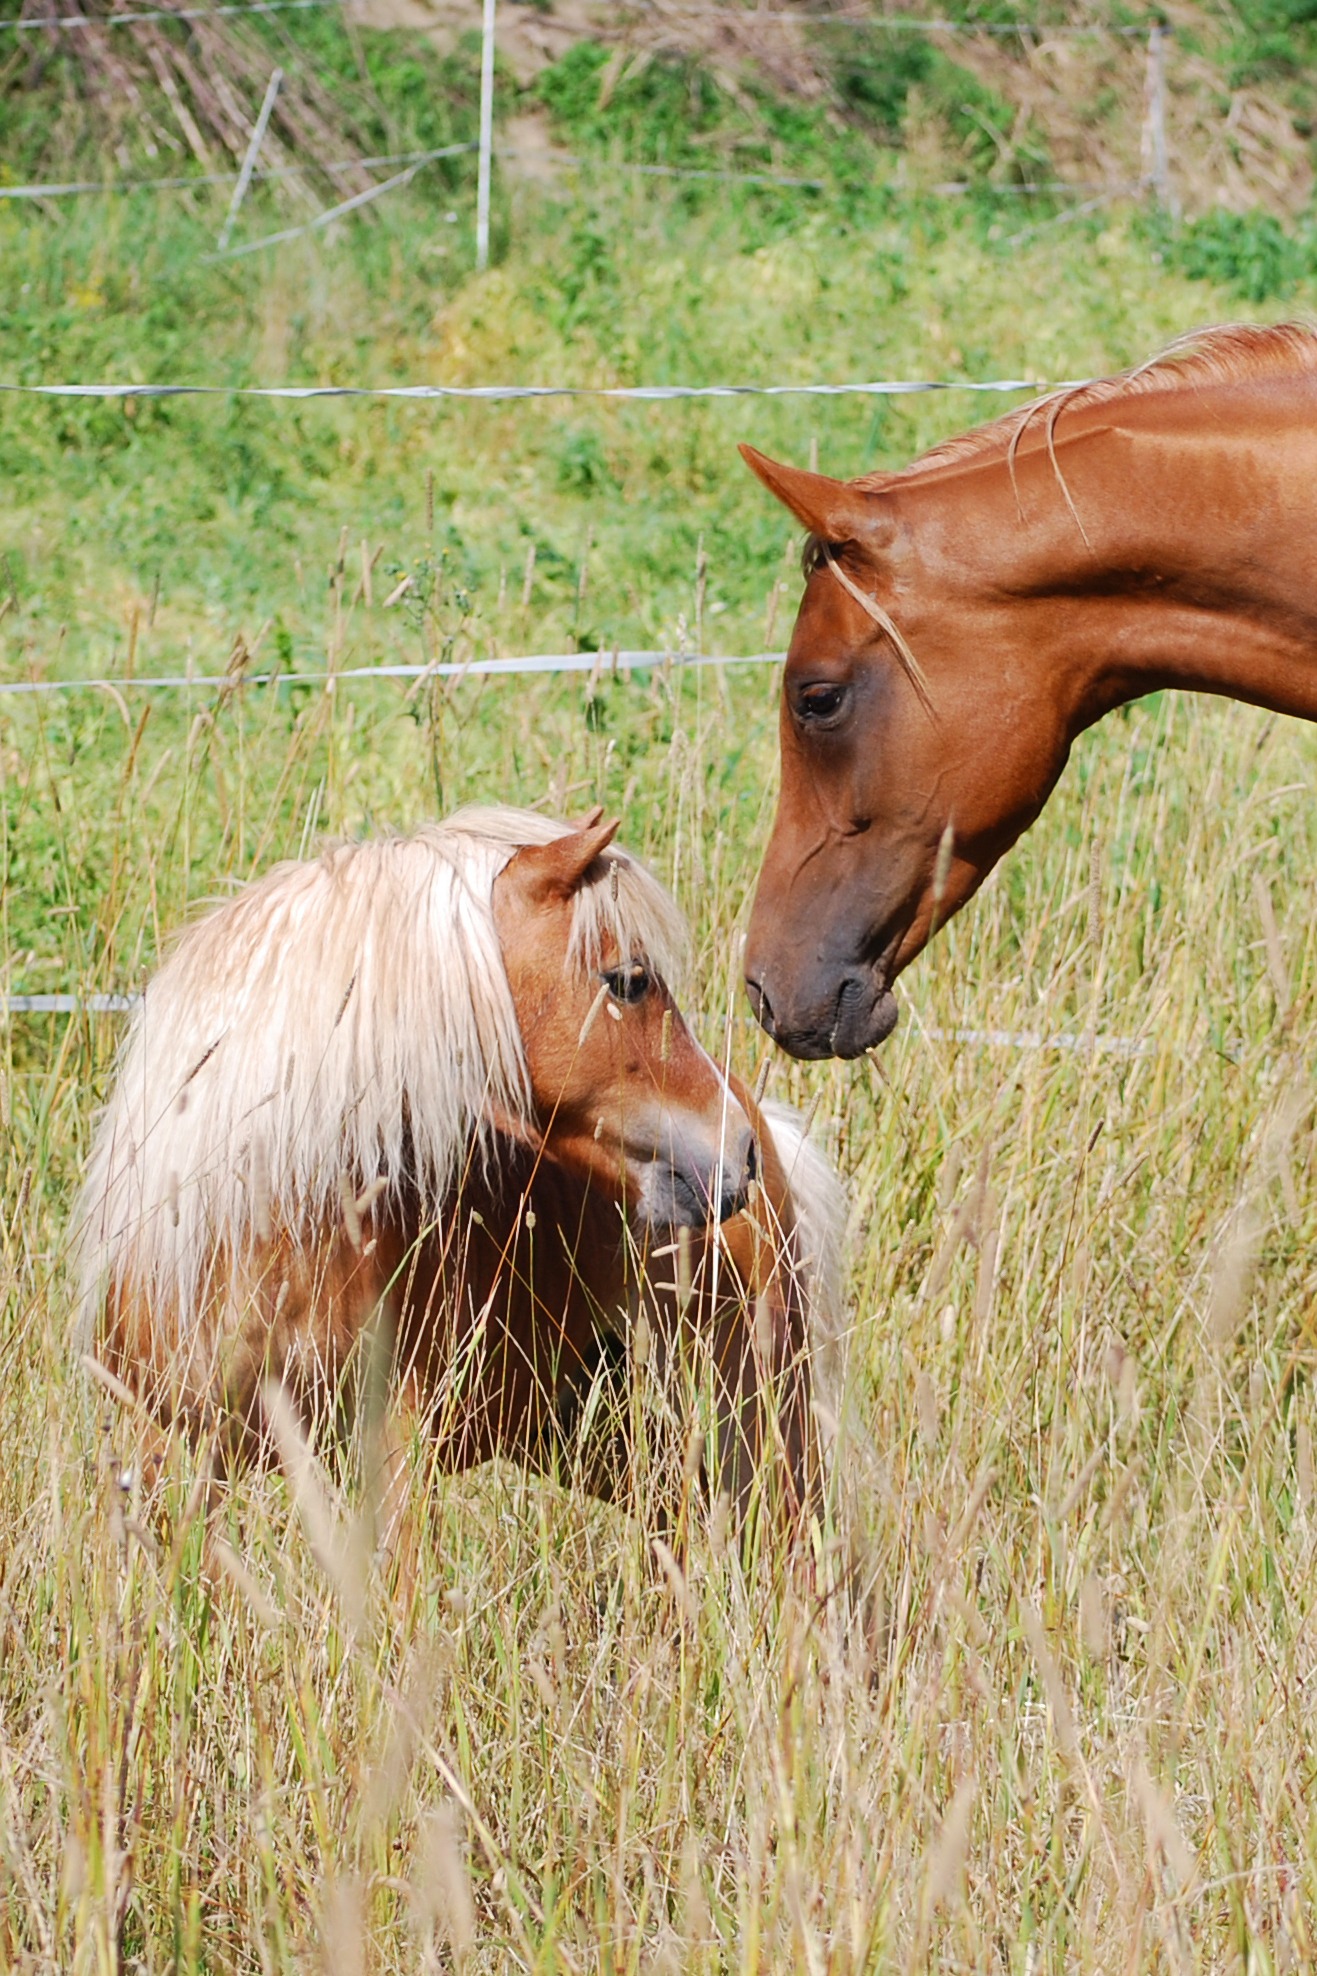
grass, farm, meadow, prairie, wildlife, herd, pasture, grazing, horse, mammal, stallion, mane, ride, fauna, pony, friends, grassland, vertebrate, mare, coupling, foal, shetland pony, horse like mammal, mustang horse, wq